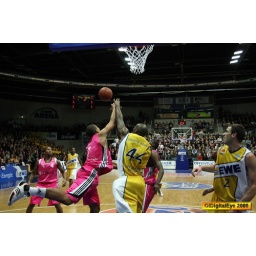
oldenburg ewe baskets vs bonn foto by OlDigitalEye 2009 01 31 7899_2